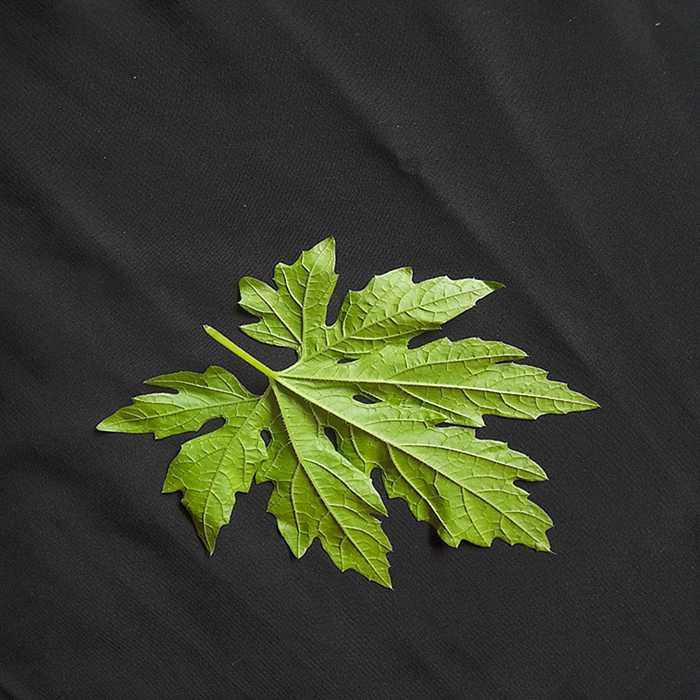
Plant: Bitter Gourd
Label: Fresh leaf